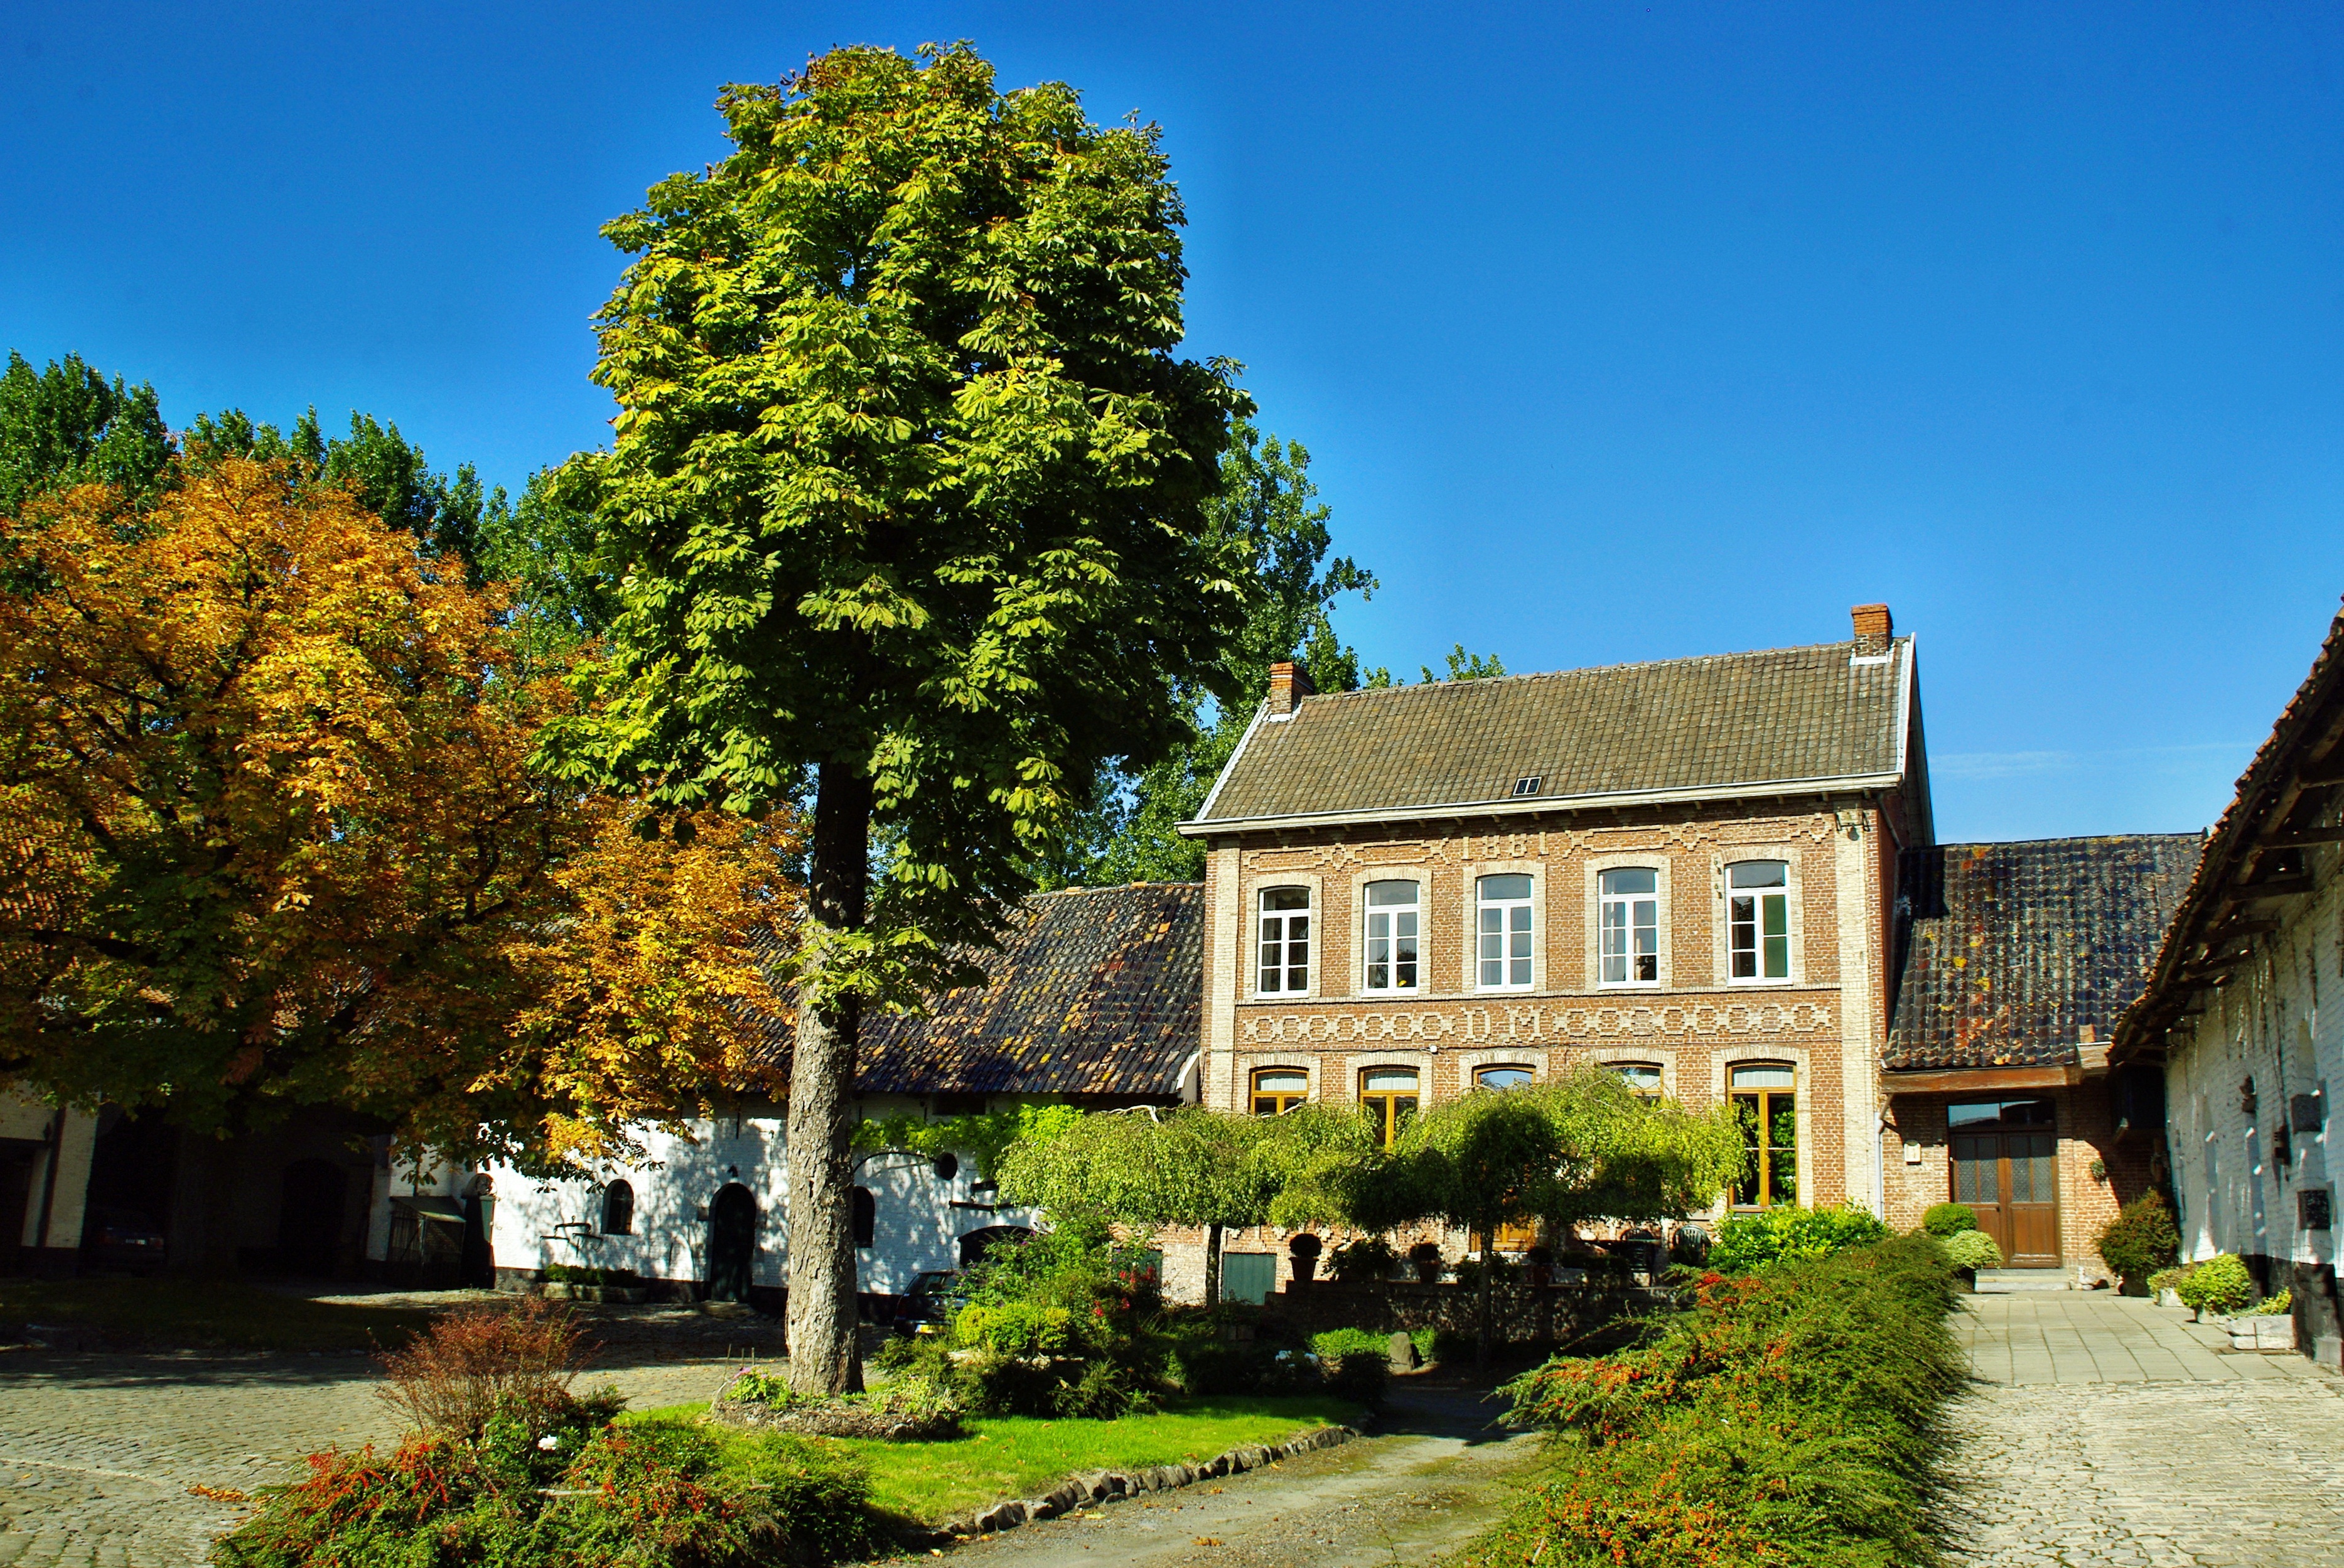
tree, architecture, farm, house, building, chateau, home, village, cottage, autumn, old house, flemish, estate, farmyard, neighbourhood, manor house, rural area, old building stones, bouvines